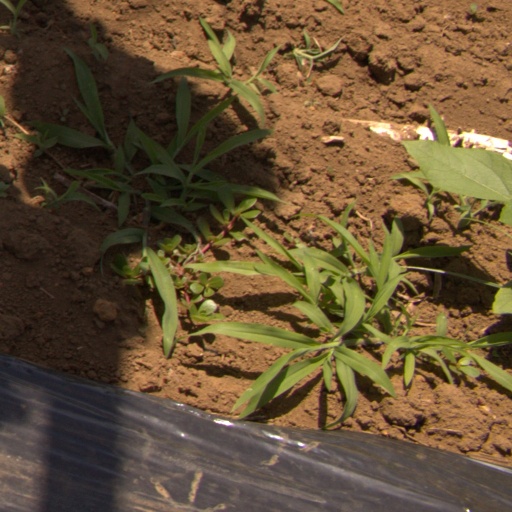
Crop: Jerusalem artichoke